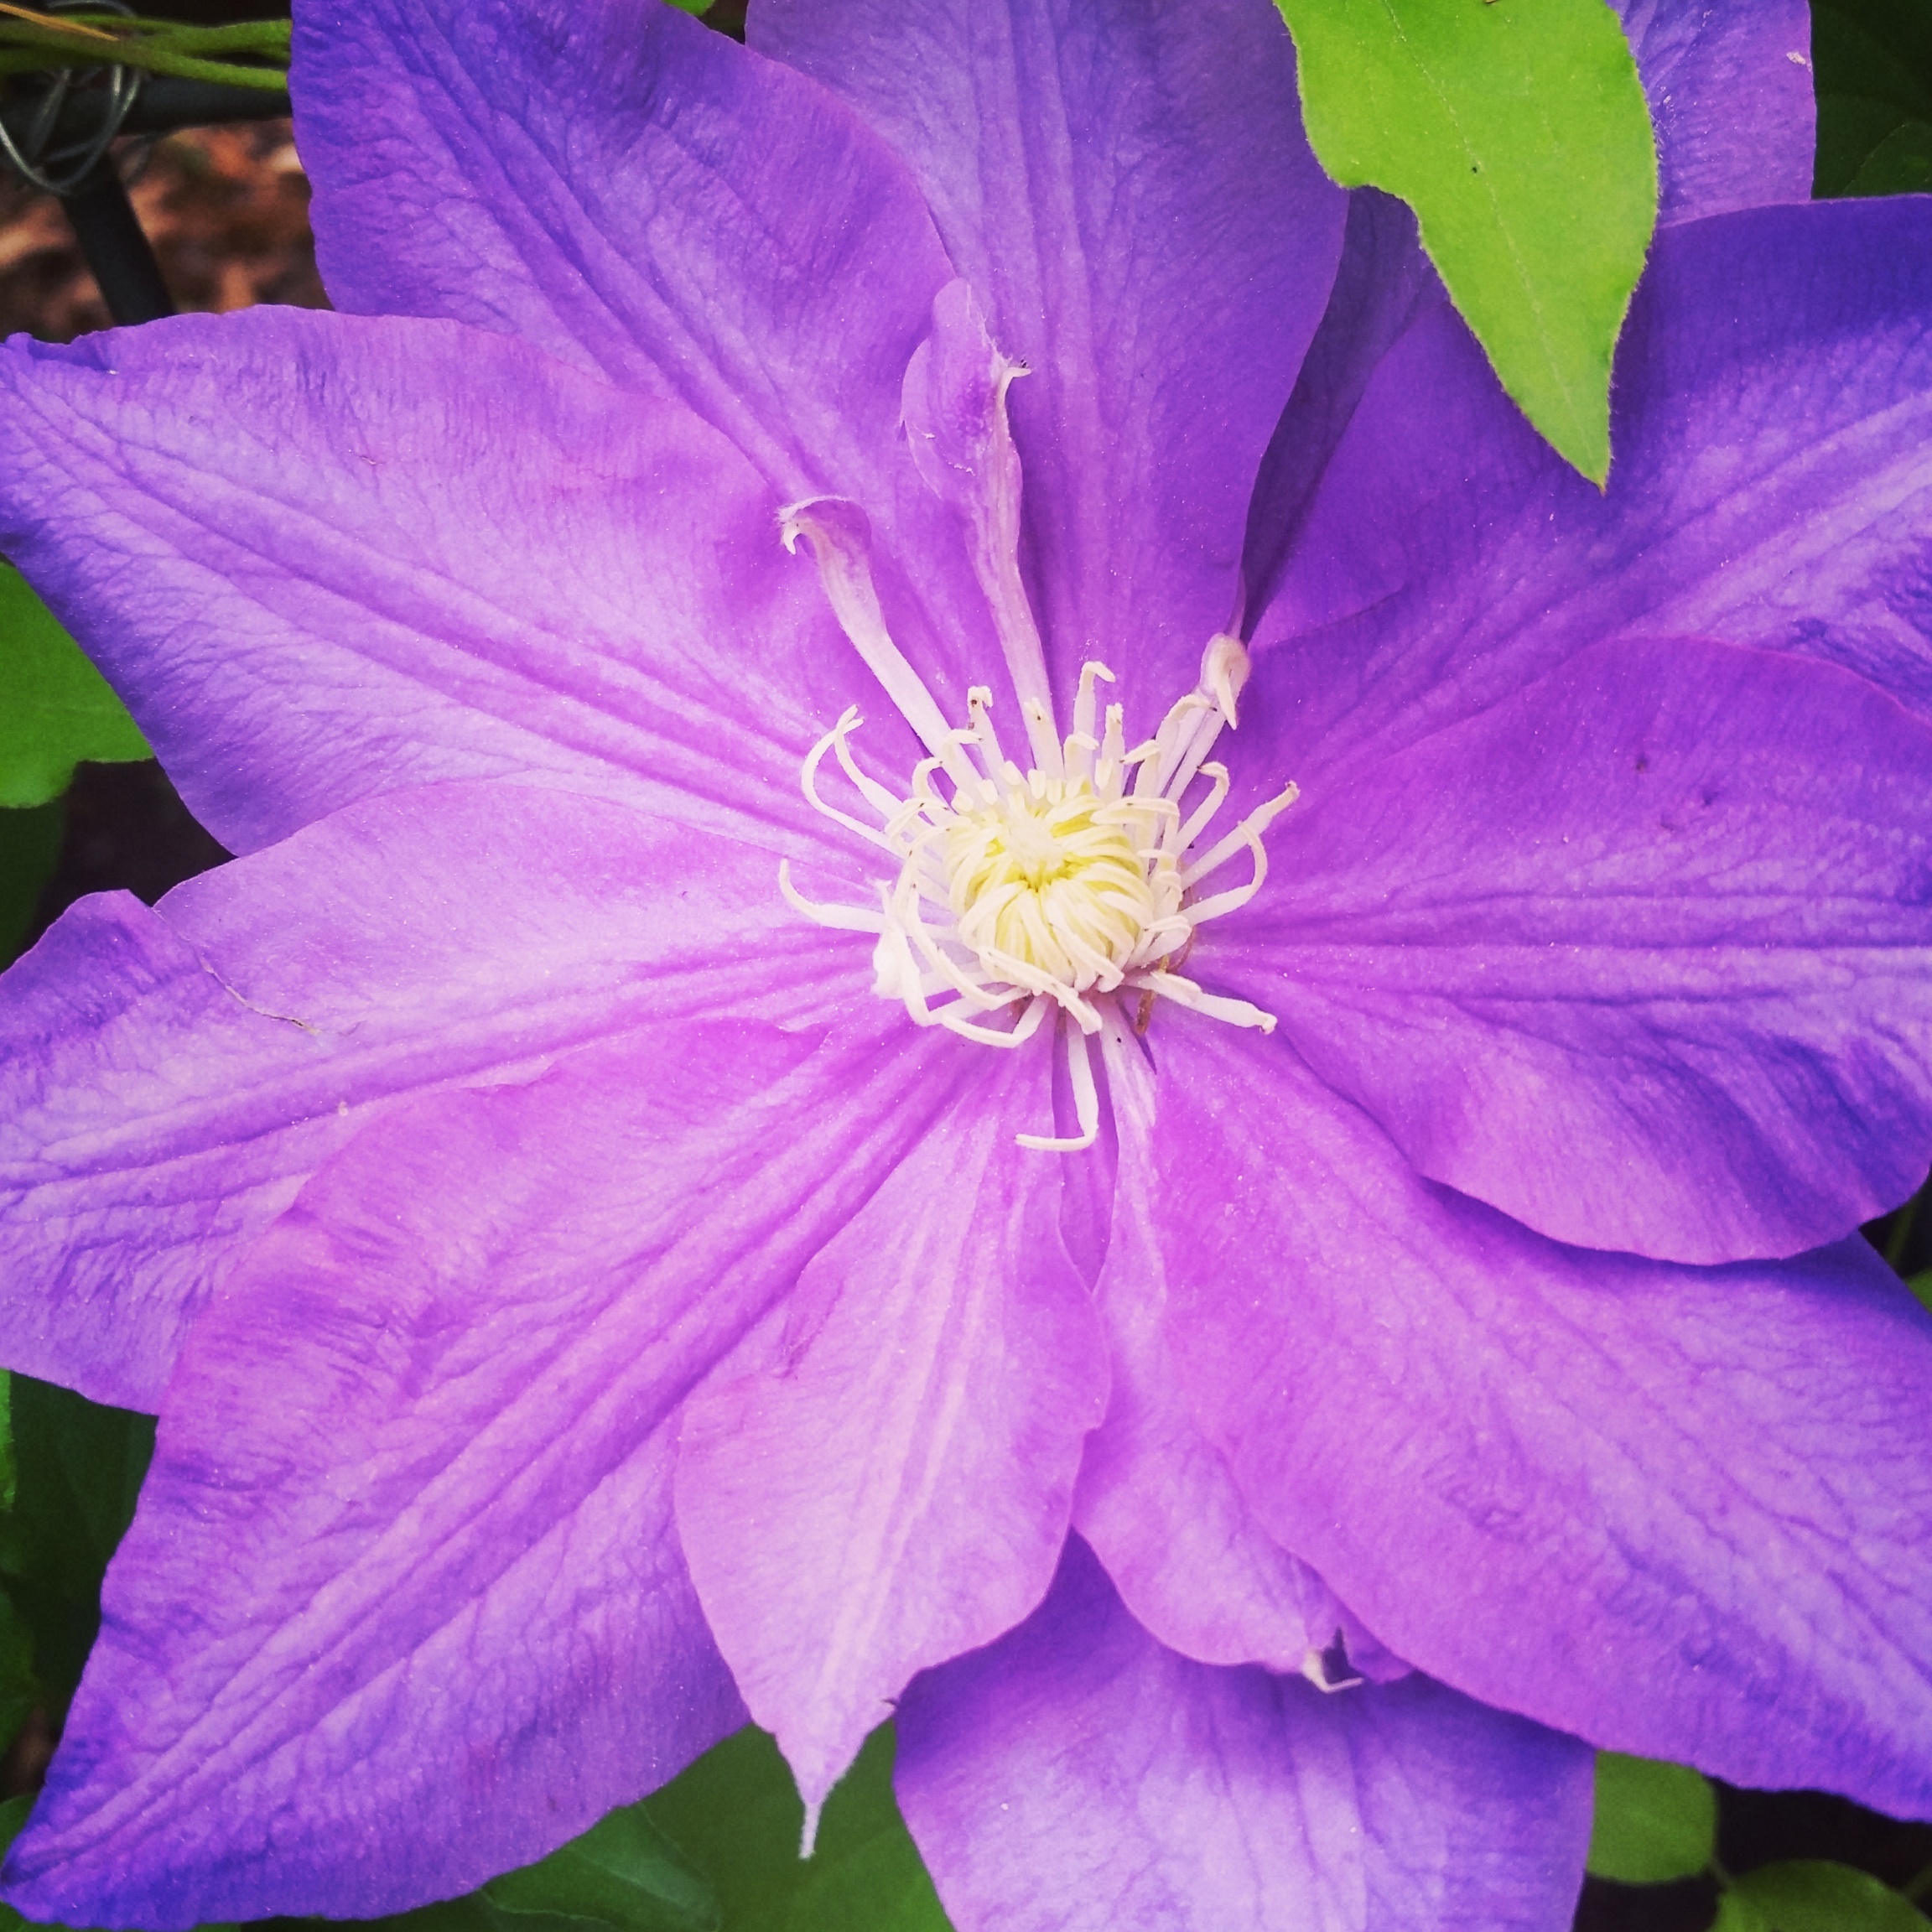
blossom, plant, flower, purple, petal, bloom, floral, garden, flora, dahlia, clematis, macro photography, flowering plant, land plant